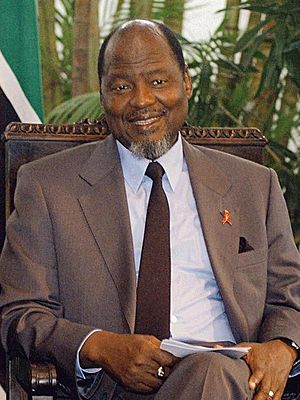
Joaquim Chissano
Præsident Joaquim Alberto Chissano
Joaquim Alberto Chissano var den anden præsident i Mozambique. Han var præsident fra 6. november 1986 til 2. februar 2005.